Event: Nepal Earthquake
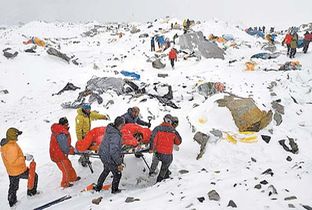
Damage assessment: damage